Cédula de identidad

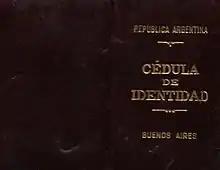
"Cédula de identidad", Buenos Aires (1934)

The term (Latin) means, in general, an order or authorization; in earlier times such a document on the authority of a king, or a royal decree, which for Spain and Spanish America was a decree issued directly by the monarch. A may take the form of a brief authenticating text concerning an attached relic, such as the in reliquary pockets of the Ottonian Cross of Mathilde in the treasury of Essen Cathedral.